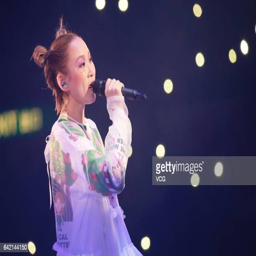
singer songwriter performs during concert